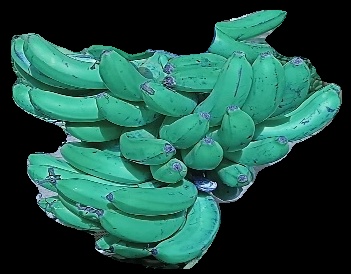
Variety: pachbale
Grade: grade3